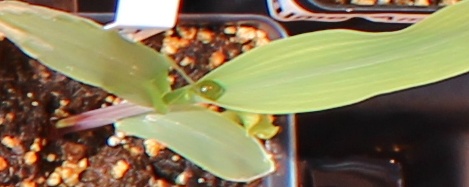
Label: Corn